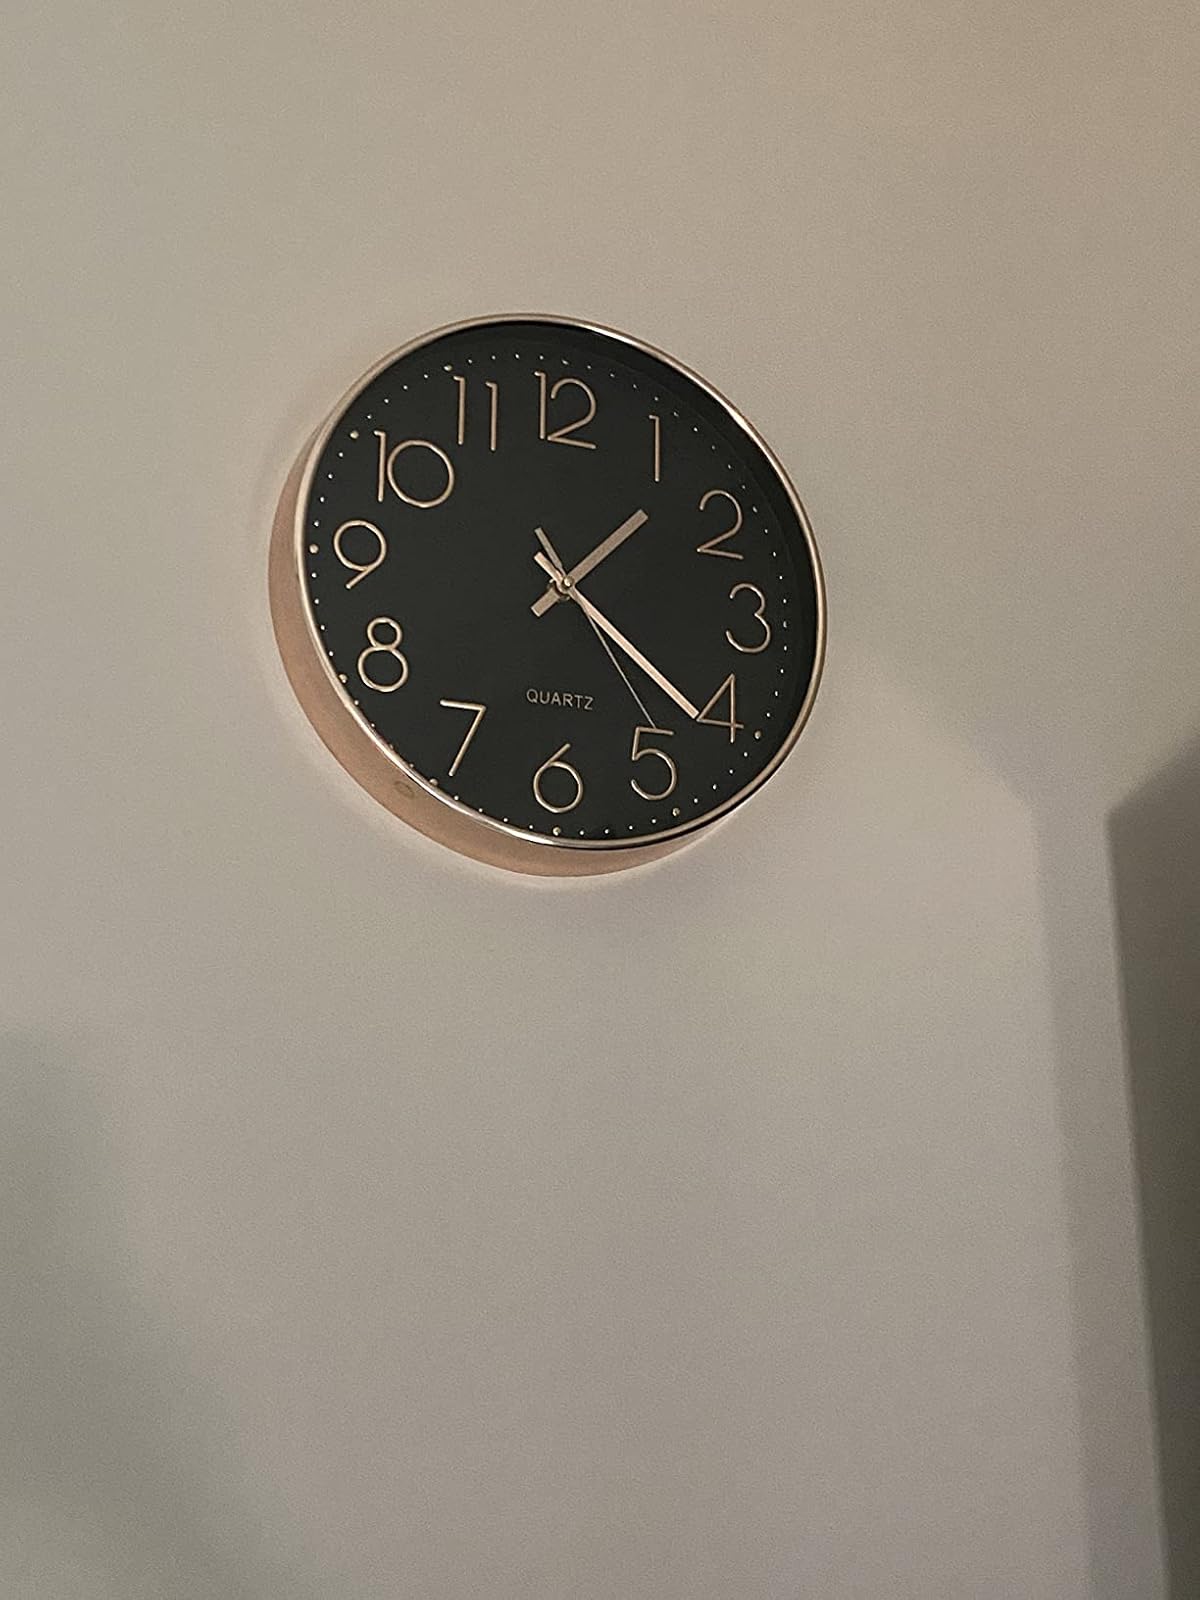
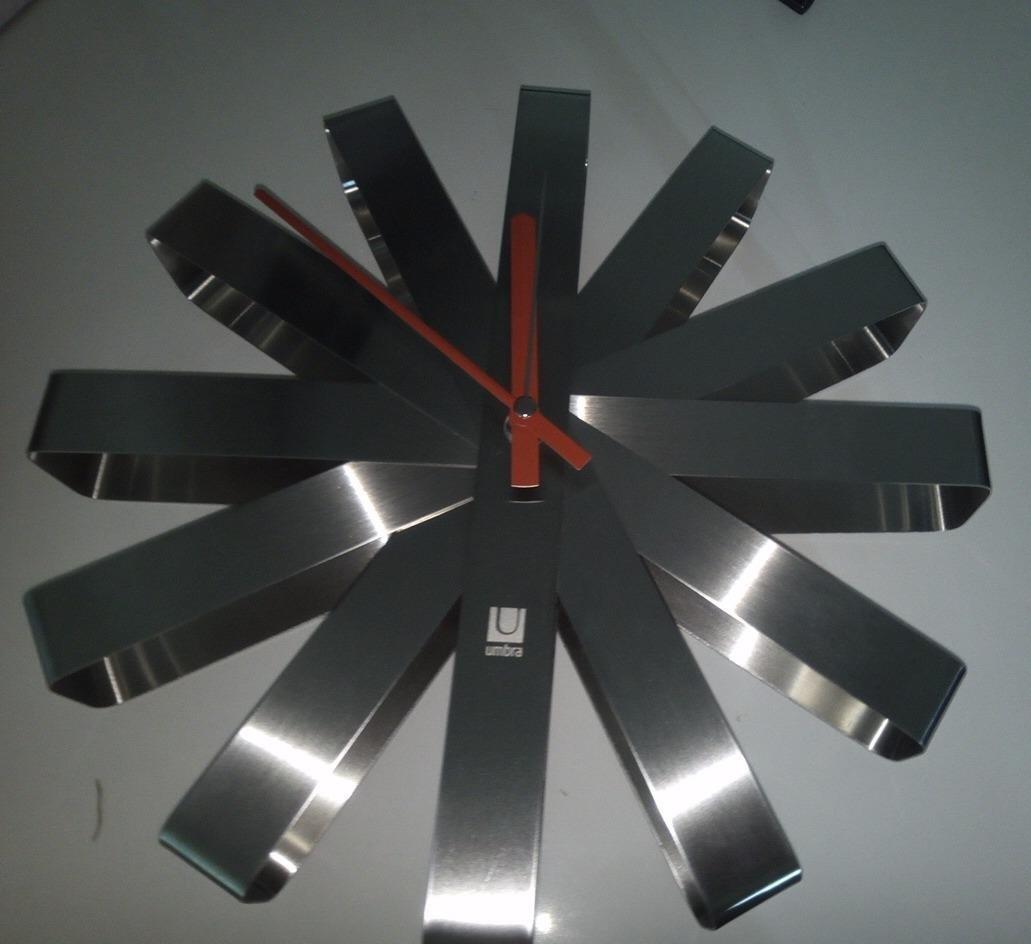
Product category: clock
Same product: no